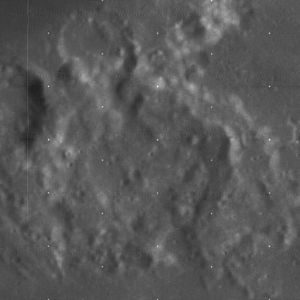
Da Vinci (månekrater)
Da Vinci er et nedslagskrater på Månen. Det befinder sig i den østlige del af Månens forside, nordvest for Mare Fecunditatis, og det er opkaldt efter den italienske matematiker, opfinder og kunstner Leonardo Da Vinci.